Robbie Eagles

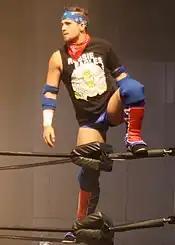
Eagles in July 2013, performing for PWA

Robbie Eagles made his professional wrestling debut in March 2008 for Australian promotion Professional Wrestling Alliance. In November 2008, Eagles defeated Rick Sterling and Troy The Boy to become the PWA A1GP champion for his first time. In February 2009, Eagles and KC Cassidy defeated Mike Valuable and Madison Eagles. In May 2009, Eagles defended his A1GP championship against his brother, Ryan, to a 30-minute time limit draw. Eagles successfully defended his title against Matt Silva. In October 2009, Eagles was defeated by William Kidd, losing the A1GP championship. In 2010, Eagles was defeated by Damian Slater. In 2018, at a PWA and Progress joint show, Eagles was defeated by Travis Banks. In 2018, Eagles lost his PWA heavyweight championship to Jonah Rock.